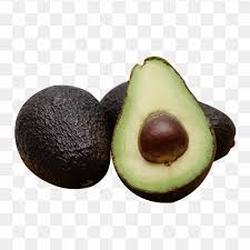
Label: Avocado